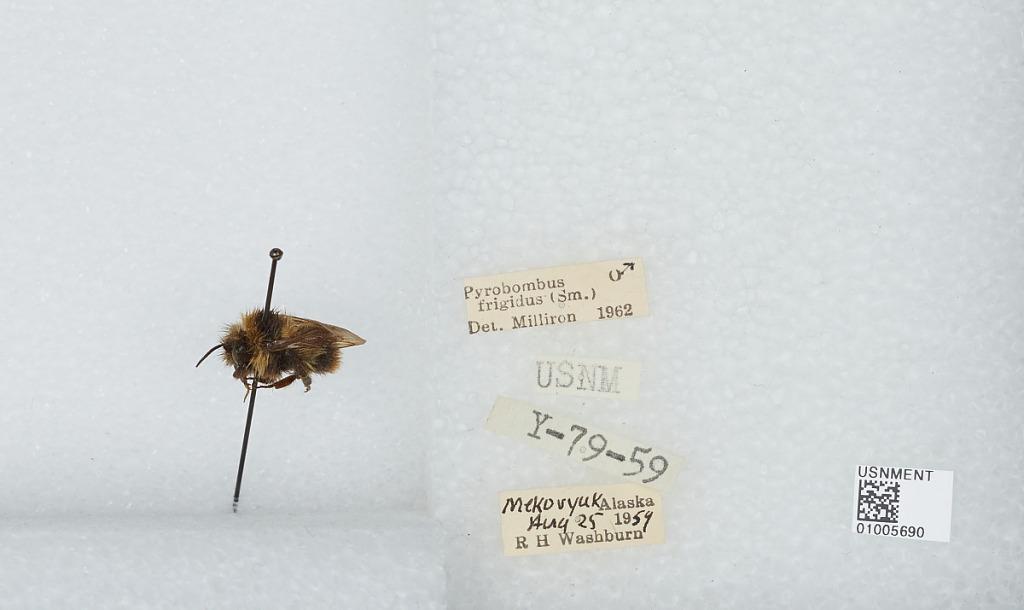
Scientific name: Bombus (Pyrobombus) frigidus Smith
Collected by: R. Washburn
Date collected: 1959-8-25
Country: United States
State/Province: Alaska
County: Bethel
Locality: Mekoryuk
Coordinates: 60.3892, -166.207
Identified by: Milliron